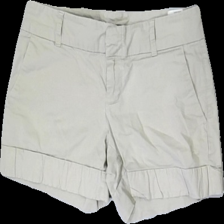
View: front
Type: Shorts
Category: Ladies
Brand: Not in the list
Colors: Beige
Material: 100% Cotton
Cut: Cropped
Price range: 100-150
Recommended usage: Reuse
Description: Beige cropped shorts